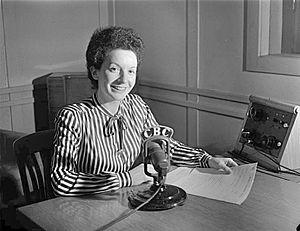
Claire Montreuil, alors annonceure à la radio de Radio-Canada (CBF), en studio à Montréal le 3 avril 1945. Elle est écrivaine sous le pseudonyme de Claire Martin.
Claire Martin, née Claire Montreuil le 18 avril 1914 à Québec et morte le 18 juin 2014 à Québec, est une femme de lettres québécoise.